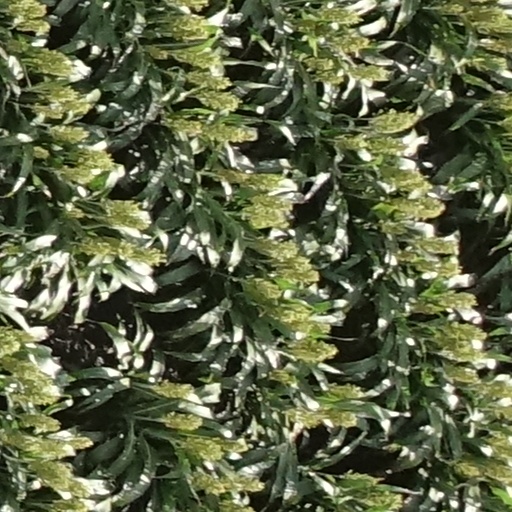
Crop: sorghum